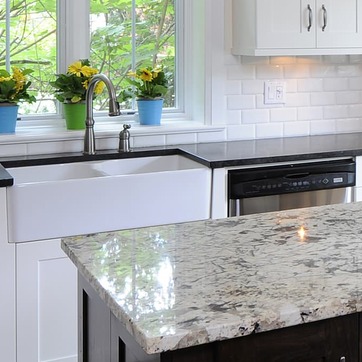
Material: ceramic